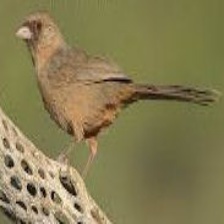
Species: ALBERTS TOWHEE
Scientific name: PIPILO ABERTI